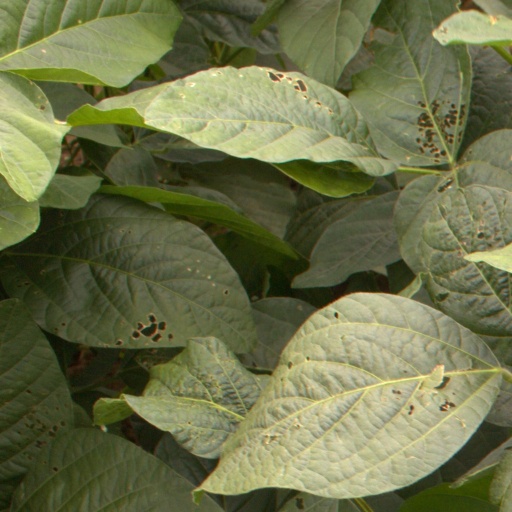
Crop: soybean